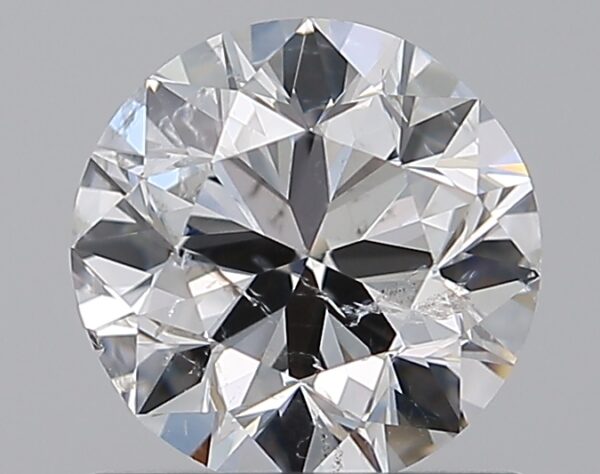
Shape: round
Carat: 1
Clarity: SI2
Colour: F
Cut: VG
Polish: EX
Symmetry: GD
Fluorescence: N
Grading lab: GIA
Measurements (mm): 6.25 x 6.32 x 3.97